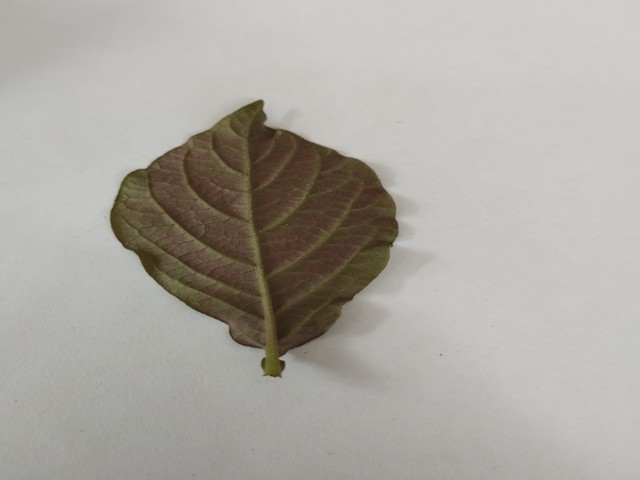
Plant: apang